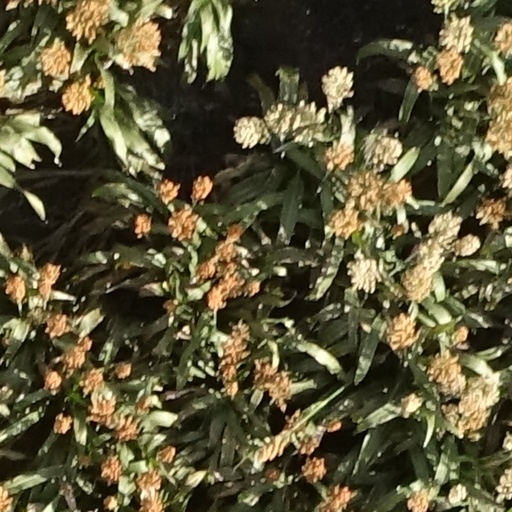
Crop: sorghum